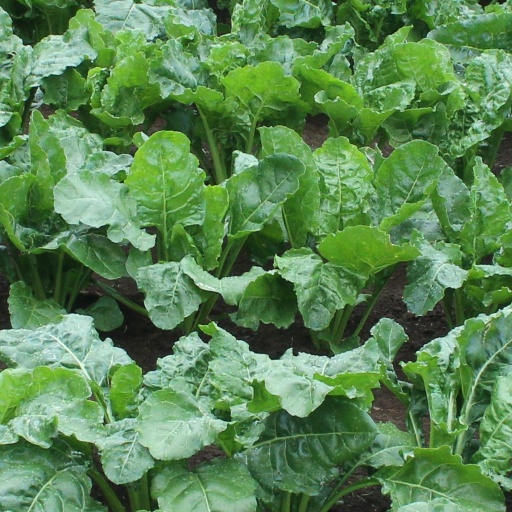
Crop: sugar beet